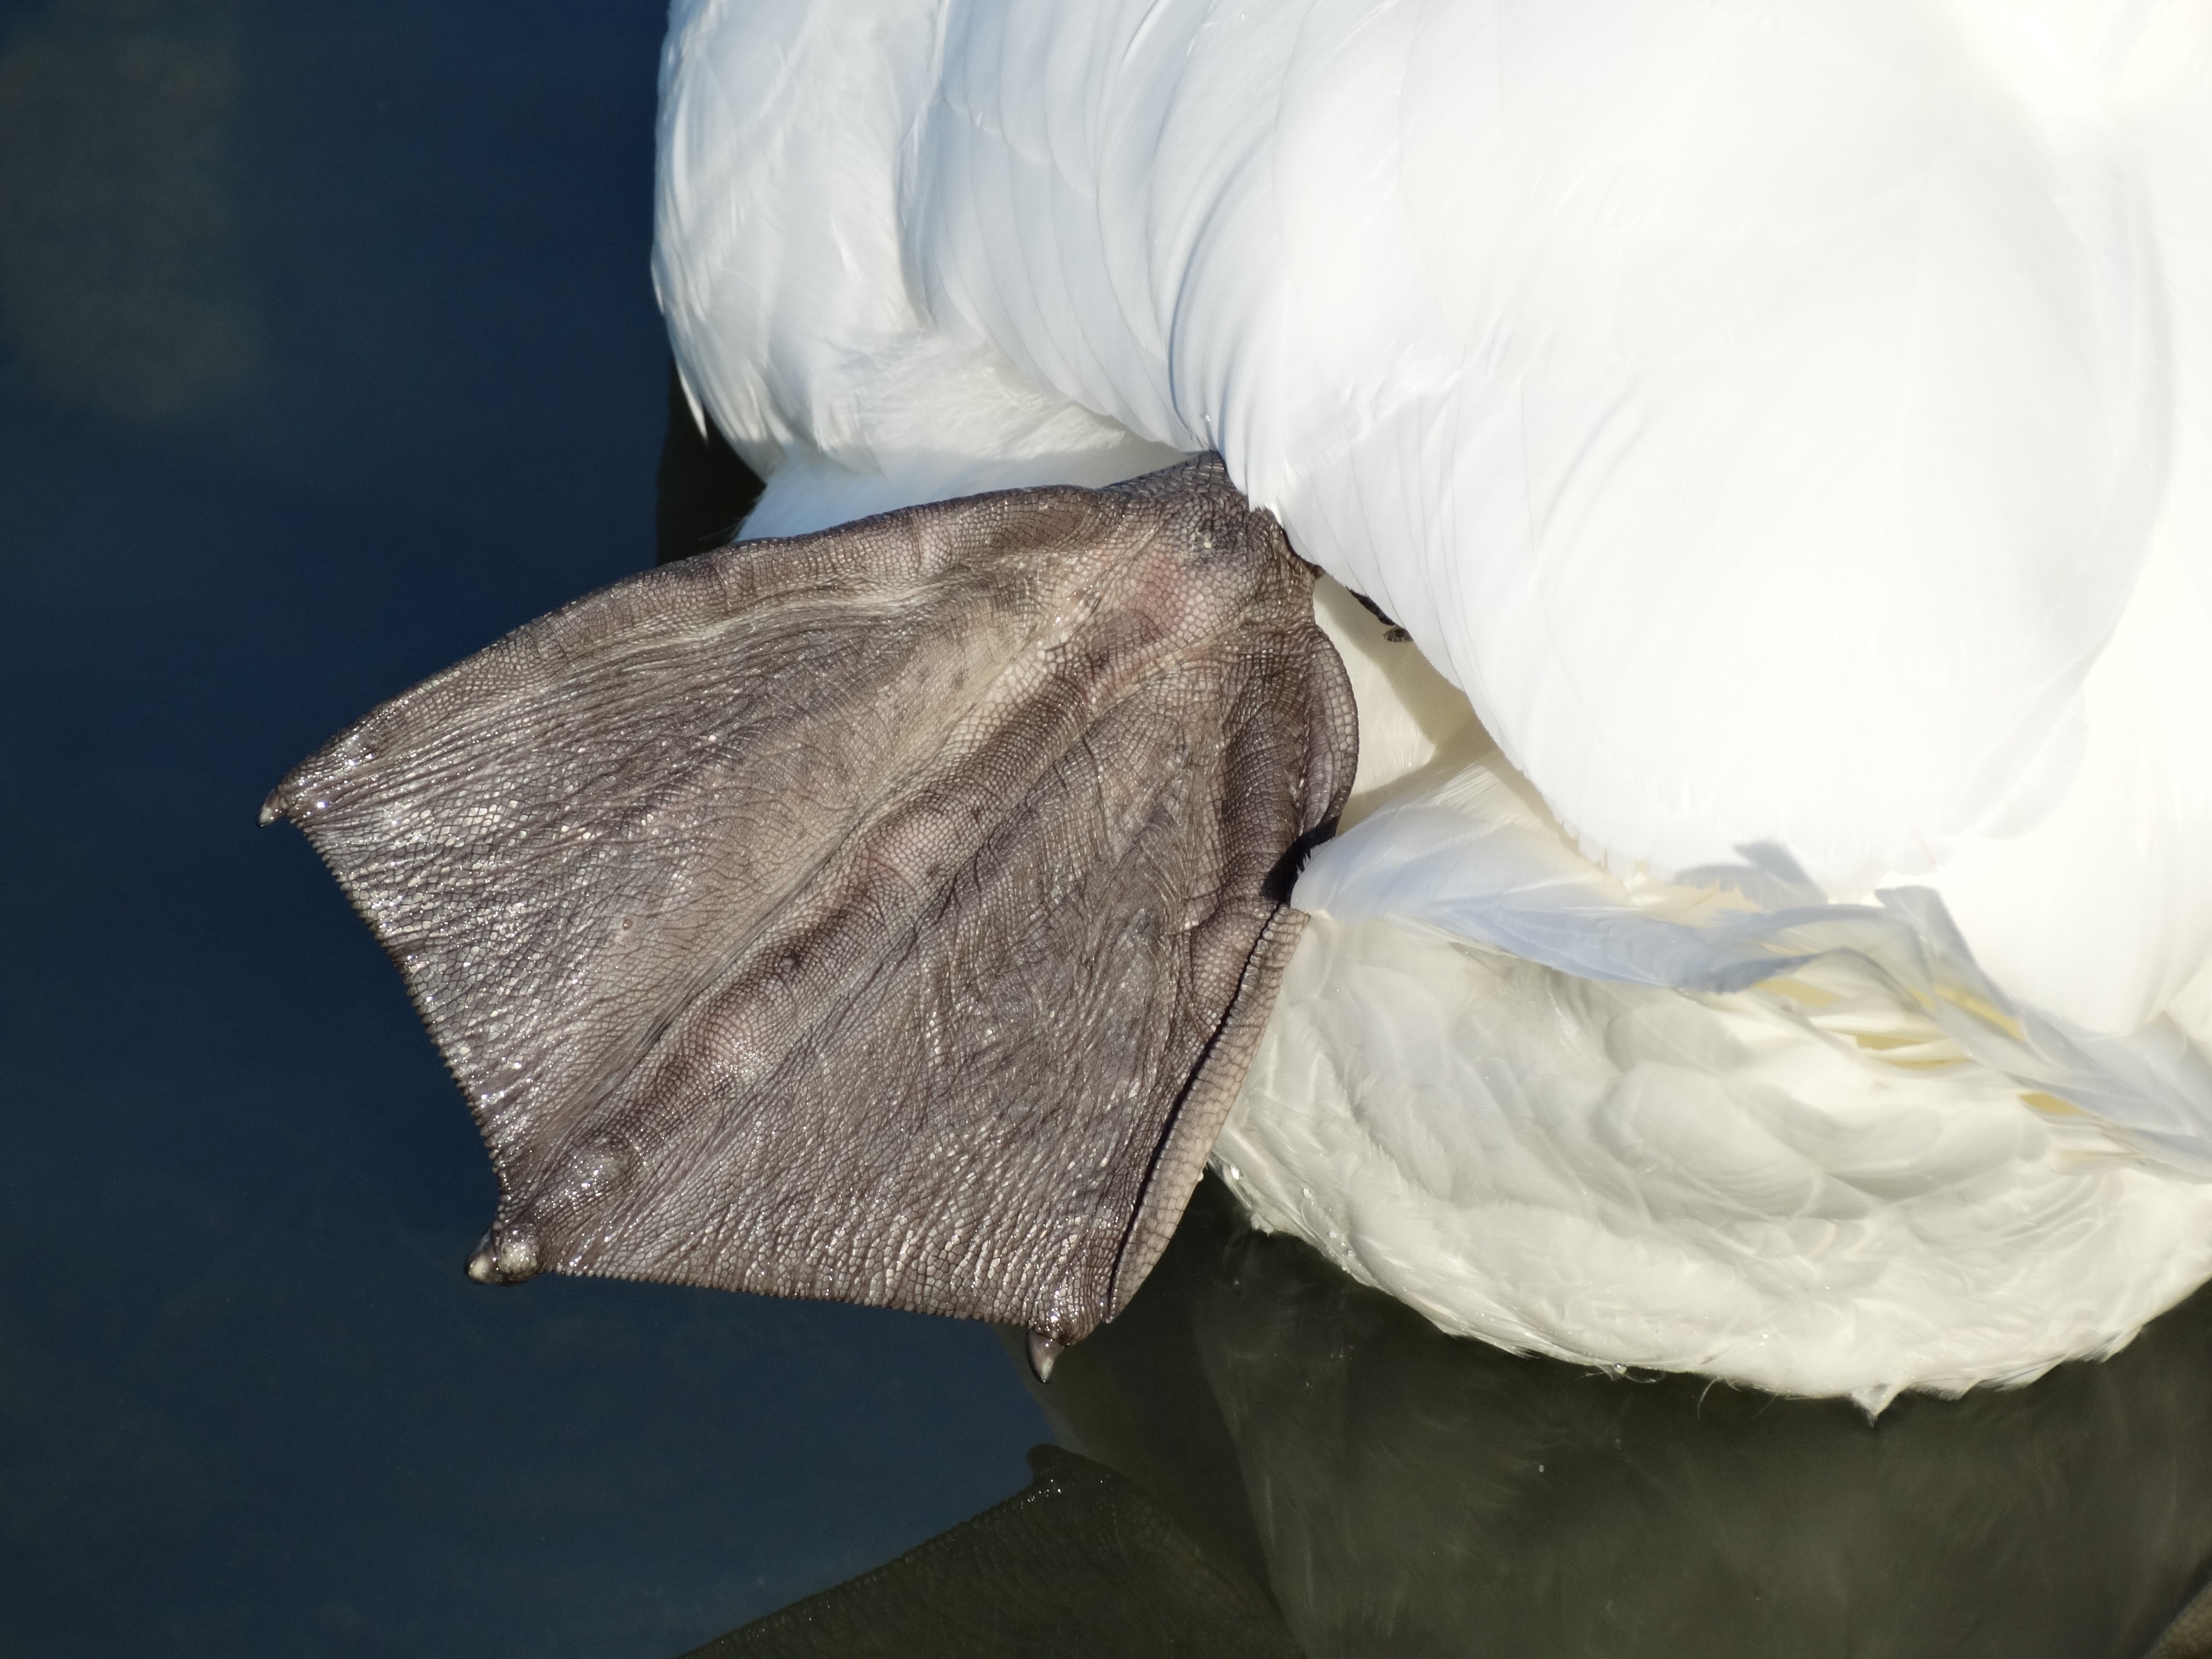
hand, water, nature, bird, wing, white, flower, petal, lake, animal, human body, textile, swan, eye, organ, waters, animal world, webs, swan walk